Dwarkanath Kotnis

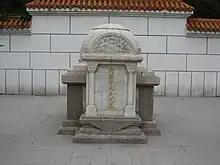
The tomb of Dwarkanath Kotnis in Shijiazhuang, Hebei, China.

Madame Sun Yat-sen said, concerning his role in the revolution, that "His memory belongs not only to your people and ours, but to the noble roll-call of fighters for the freedom and progress of all mankind. The future will honor him even more than the present, because it was for the future that he struggled."